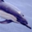
Label: dolphin